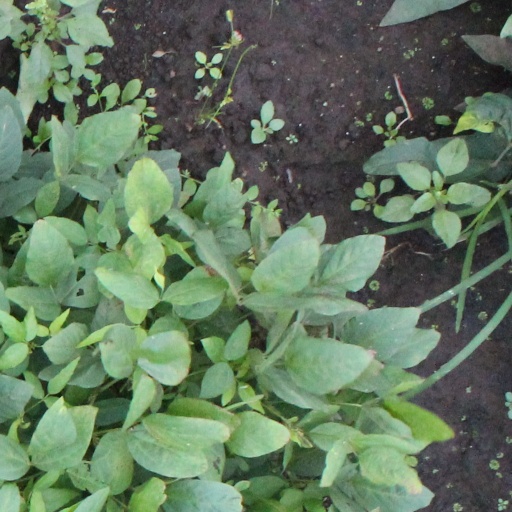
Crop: soybean